Describe the emotion expressed in this image:  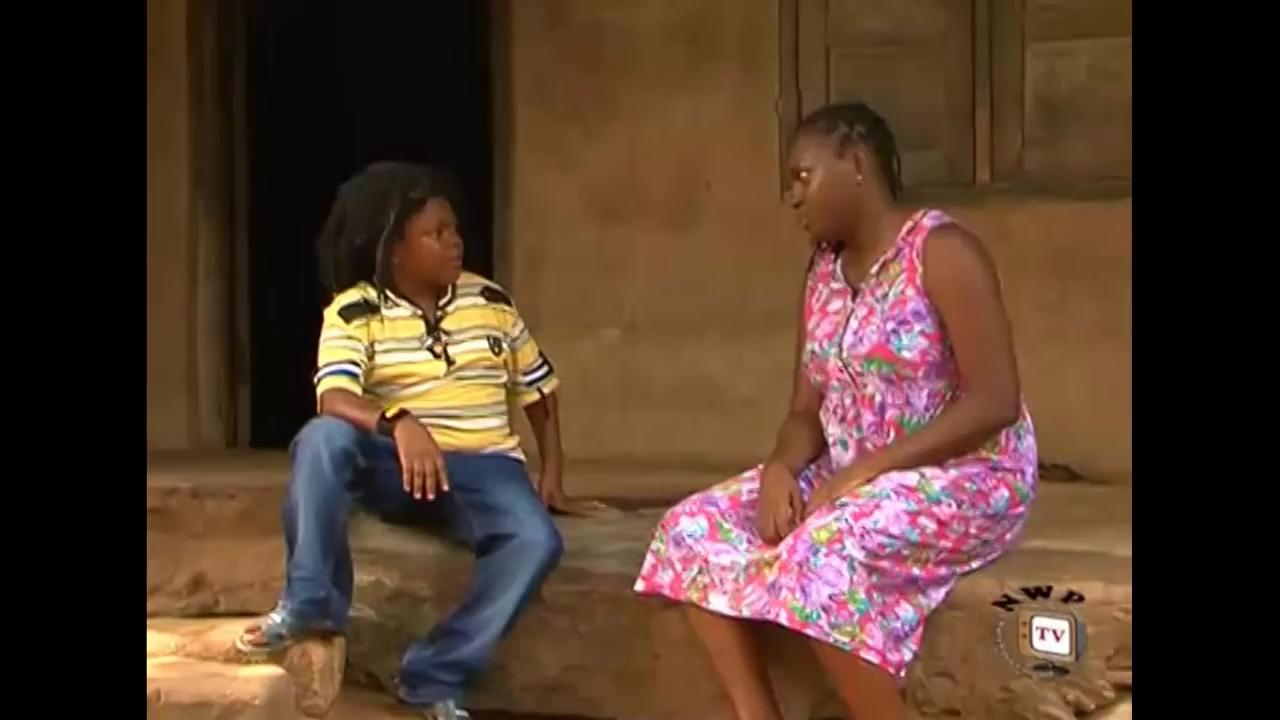
This person displays Pain, valence and arousal with low intensity.